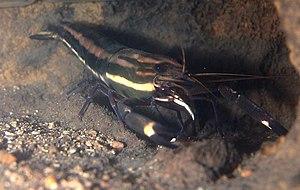
Macrobrachium carcinus est une espèce de crevettes de rivière du genre Macrobrachium. C'est un crustacé décapode à grosses pinces d'où le nom du genre. Il peut mesurer jusqu'à 30 centimètres et est caractérisé par des bandes longitudinales sombres et claires sur le corps et une deuxième paire de pattes munie de pinces.